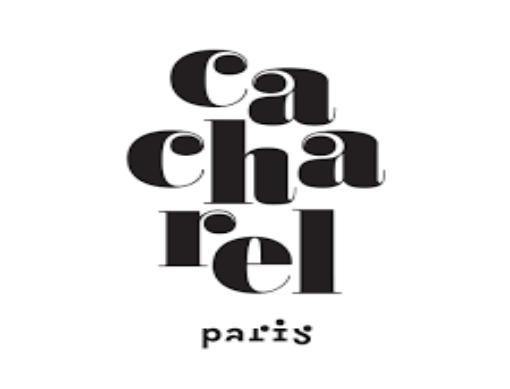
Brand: Cacharel
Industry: Clothes